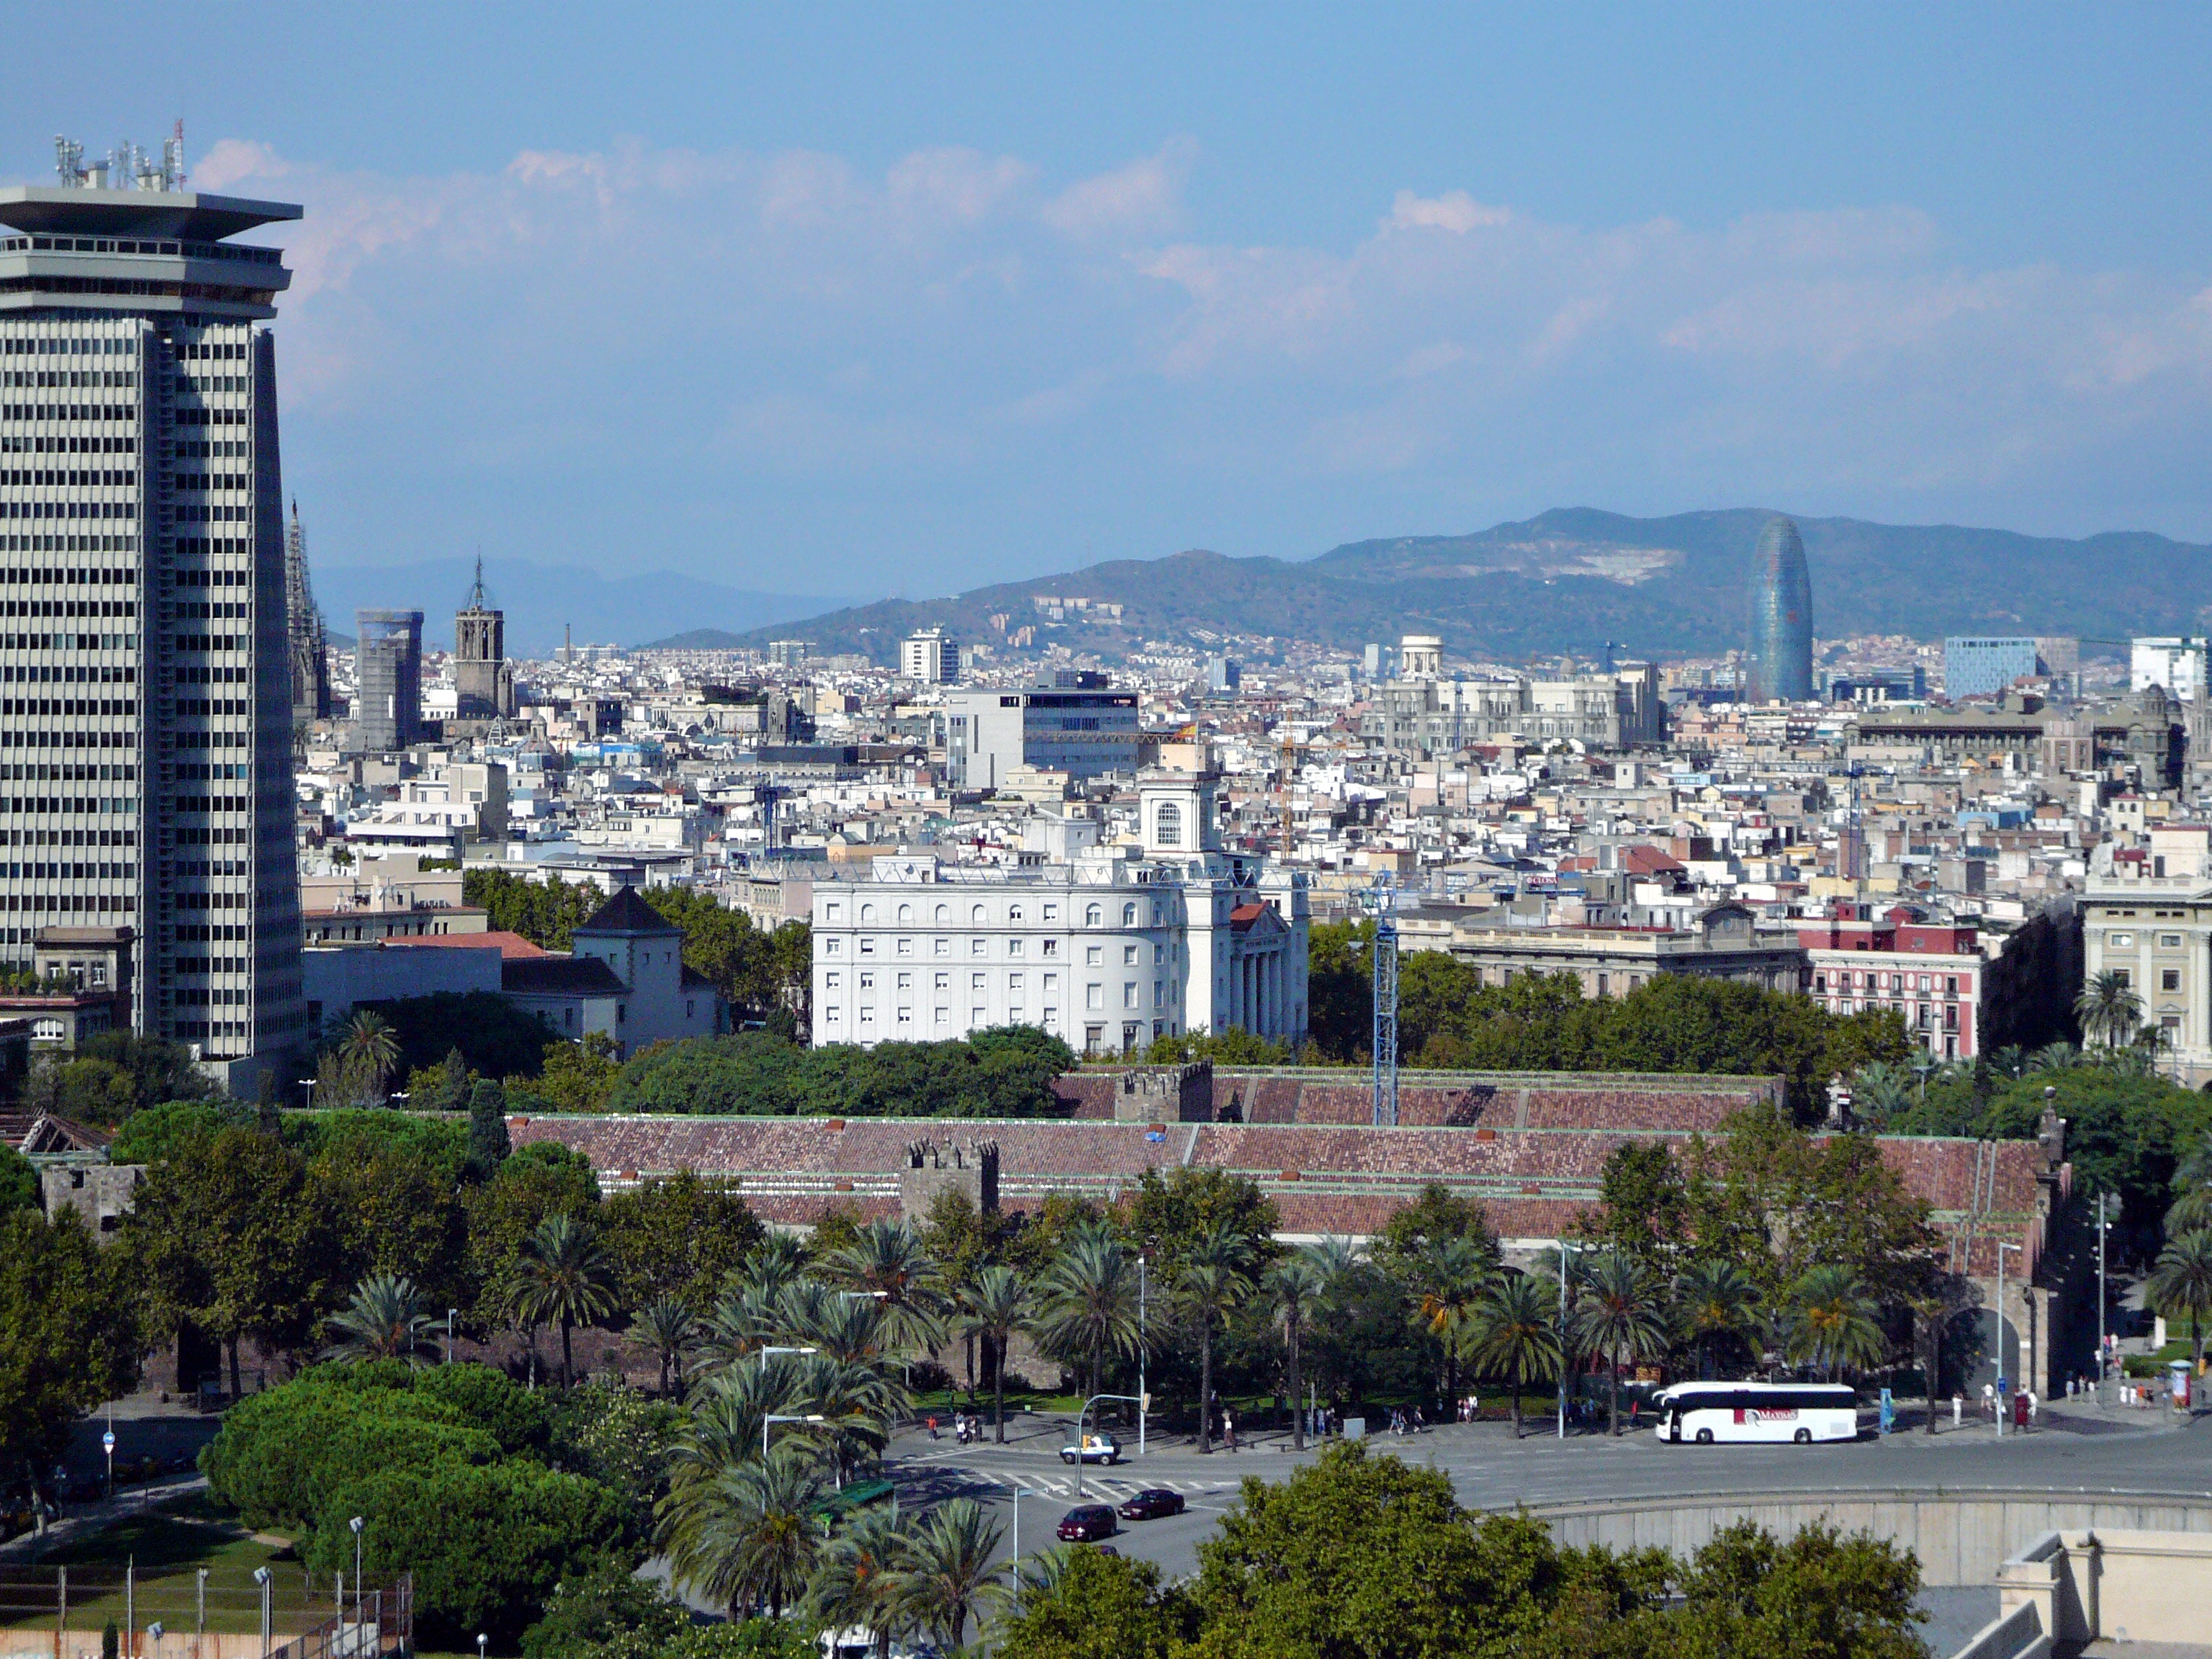
architecture, skyline, town, building, city, skyscraper, cityscape, panorama, downtown, tower, landmark, tourism, barcelona, modern, office building, tower block, spain, metropolis, neighbourhood, bird's eye view, glass facade, aerial photography, urban area, residential area, geographical feature, human settlement, metropolitan area, torre agbar